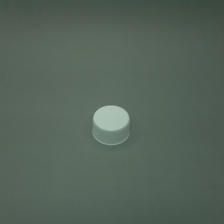
Color: white/transparent
Cap type: standard cap